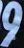
Number: 9